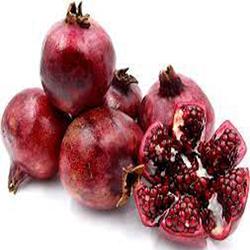
Label: Pomegranate